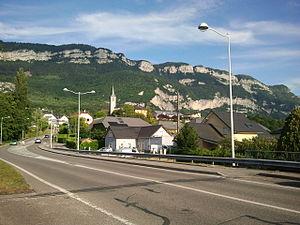
D913 - Route du Revard
La route nationale 513 ou RN 513 est une ancienne route nationale française reliant Aix-les-Bains à Plainpalais sur la commune des Déserts, dans le département de la Savoie en région Rhône-Alpes. À la suite de la réforme de 1972, elle a été déclassée en RD 913.
Le mont Revard est un sommet du département français de la Savoie s'élevant à 1 563 mètres d'altitude à la Tour de l'Angle Est, dans les contreforts septentrionaux du massif des Bauges. Il domine la région d'Aix-les-Bains et du lac du Bourget. La partie supérieure de la montagne est un plateau constitué, comme la plupart des sommets des Préalpes, de calcaire urgonien. La montagne est intégrée à plusieurs zones naturelles d'intérêt écologique, faunistique et floristique. Des espèces végétales et animales rares résident en effet dans ses forêts. En raison de sa richesse naturelle et son histoire, le site est reconnu à l'échelle nationale.